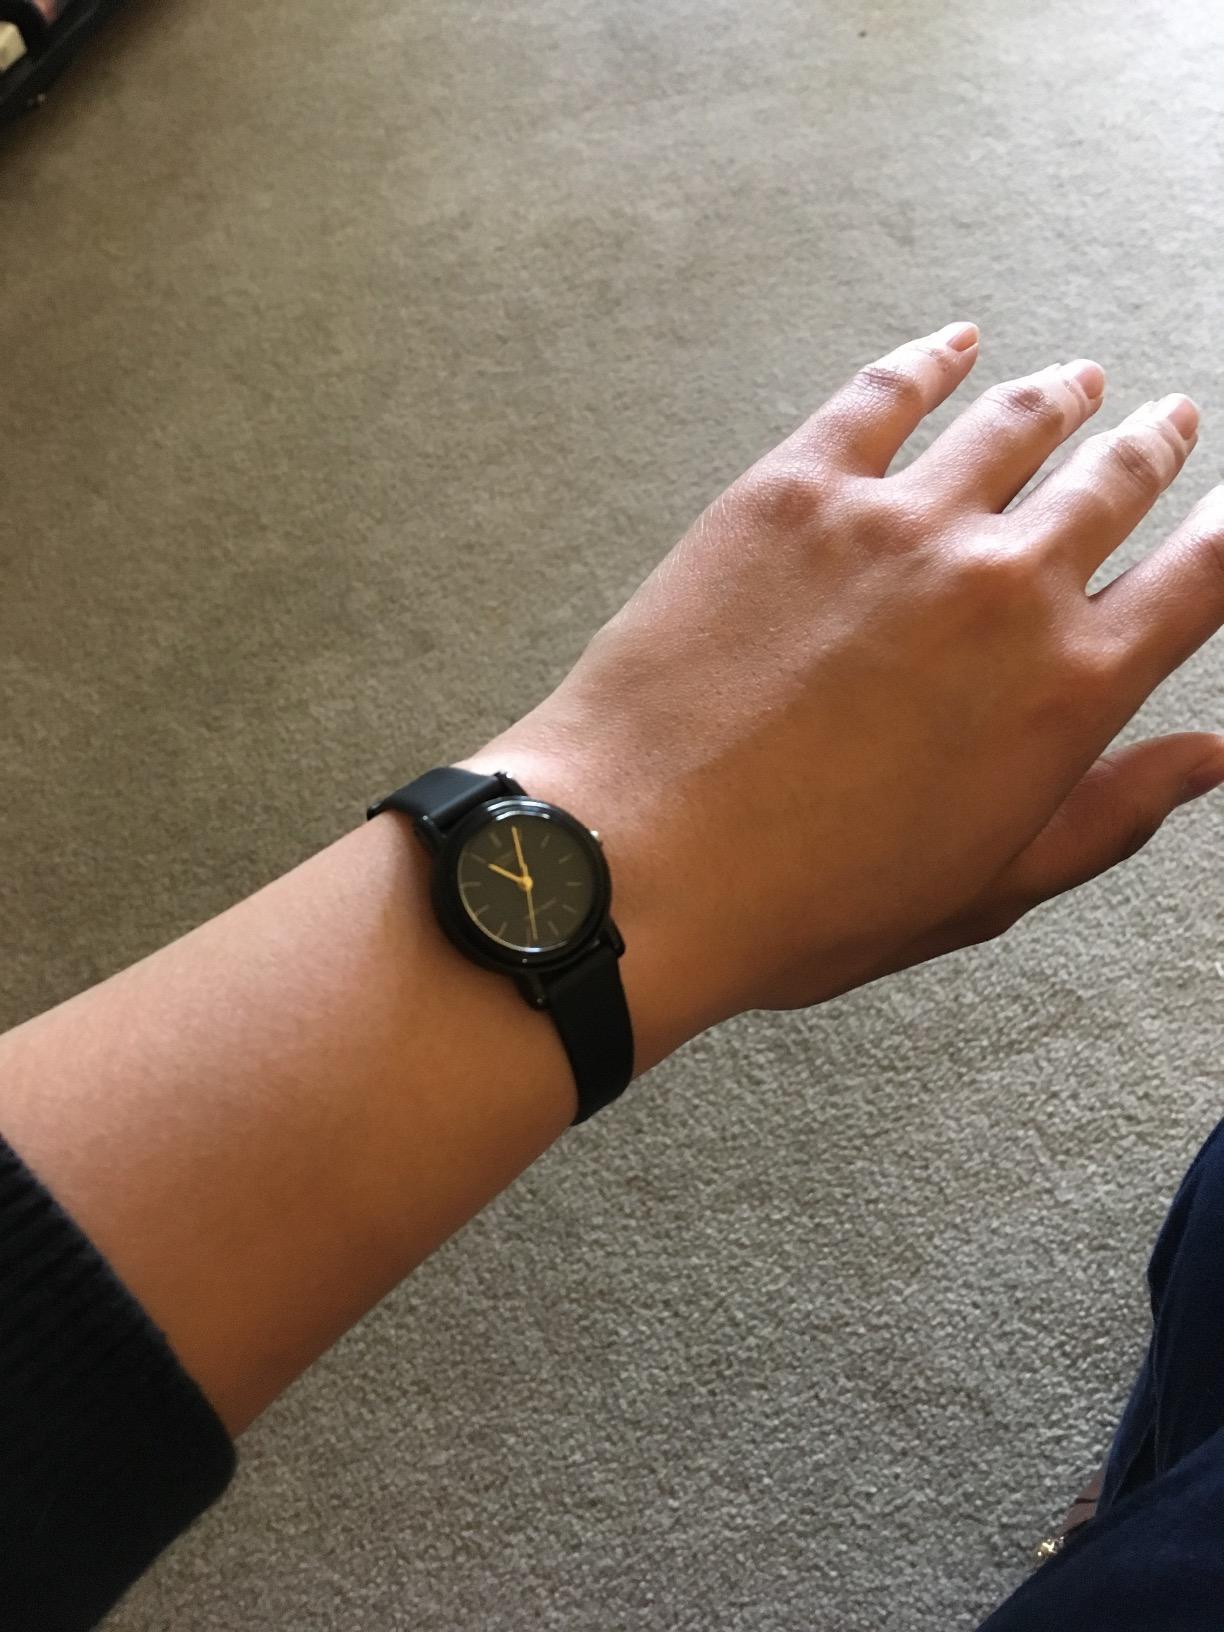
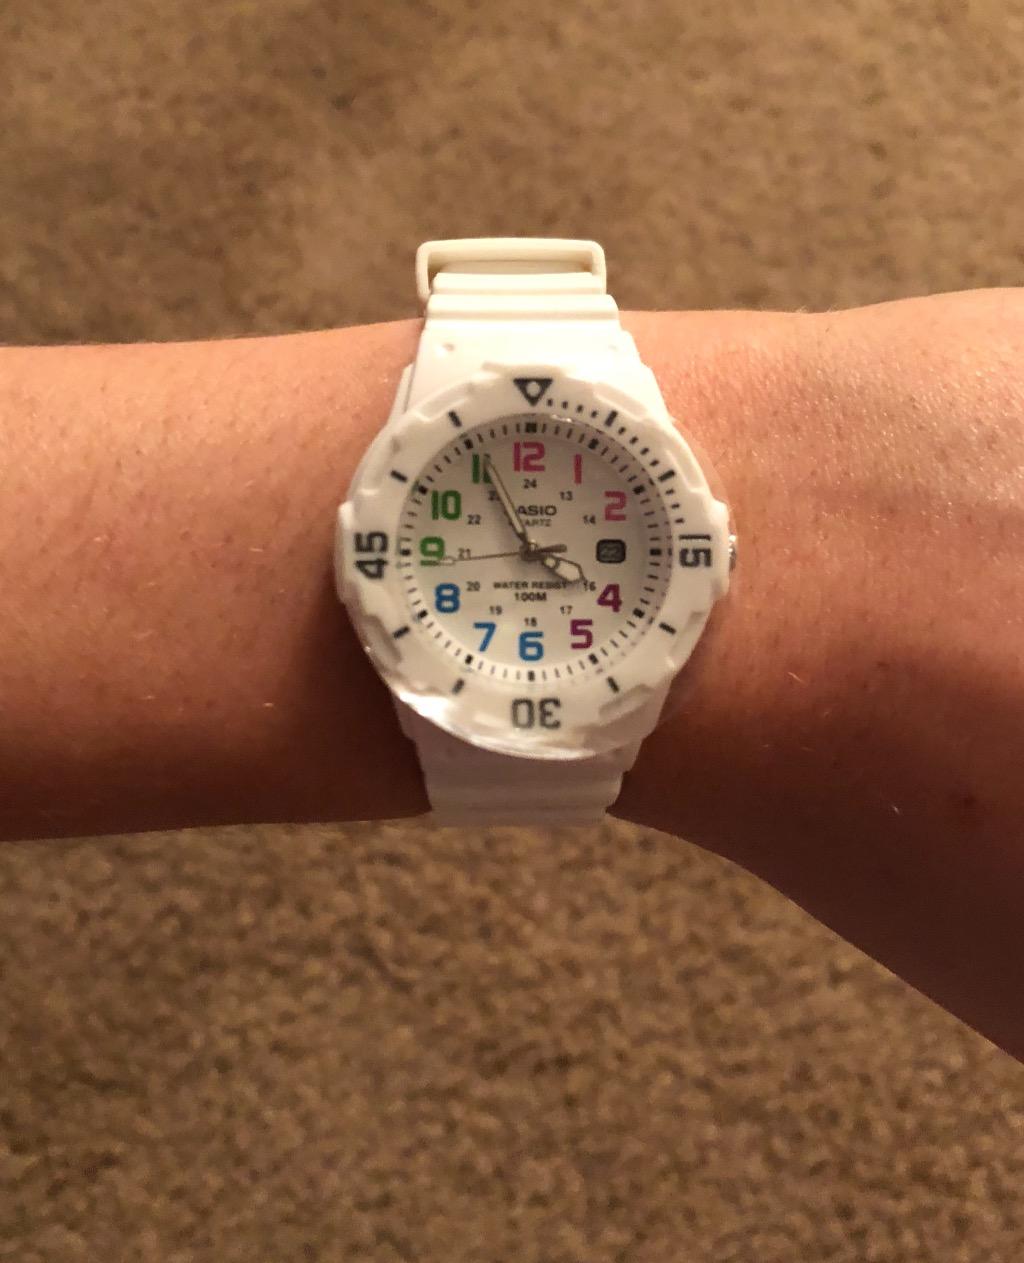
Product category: accessories_watch
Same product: no